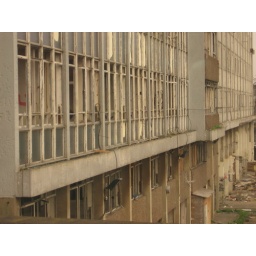
Some derelict windows from a train window in Bristol.